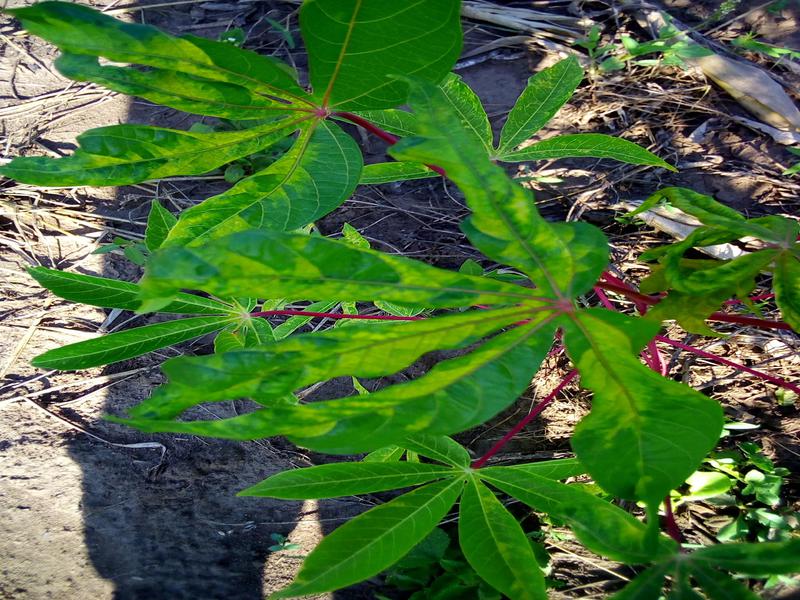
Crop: cassava
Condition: healthy